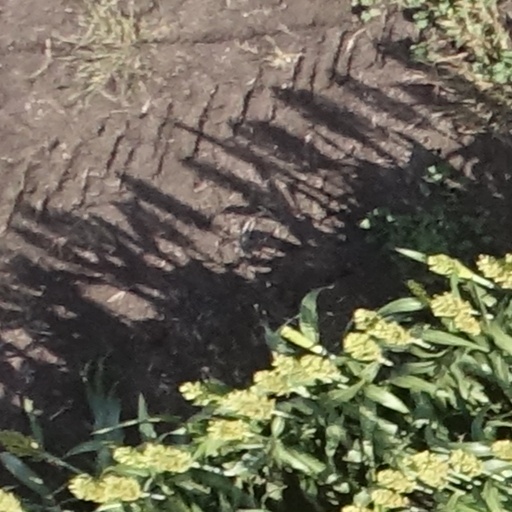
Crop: sorghum